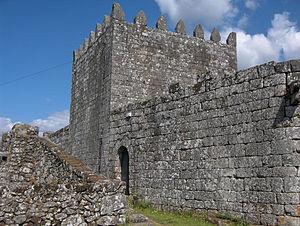
Le château de Lindoso est un édifice historique portugais situé à Lindoso, dans la municipalité de Ponte da Barca, au nord du pays.